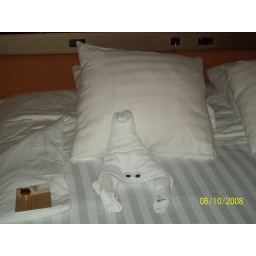
towel animals placed in our room